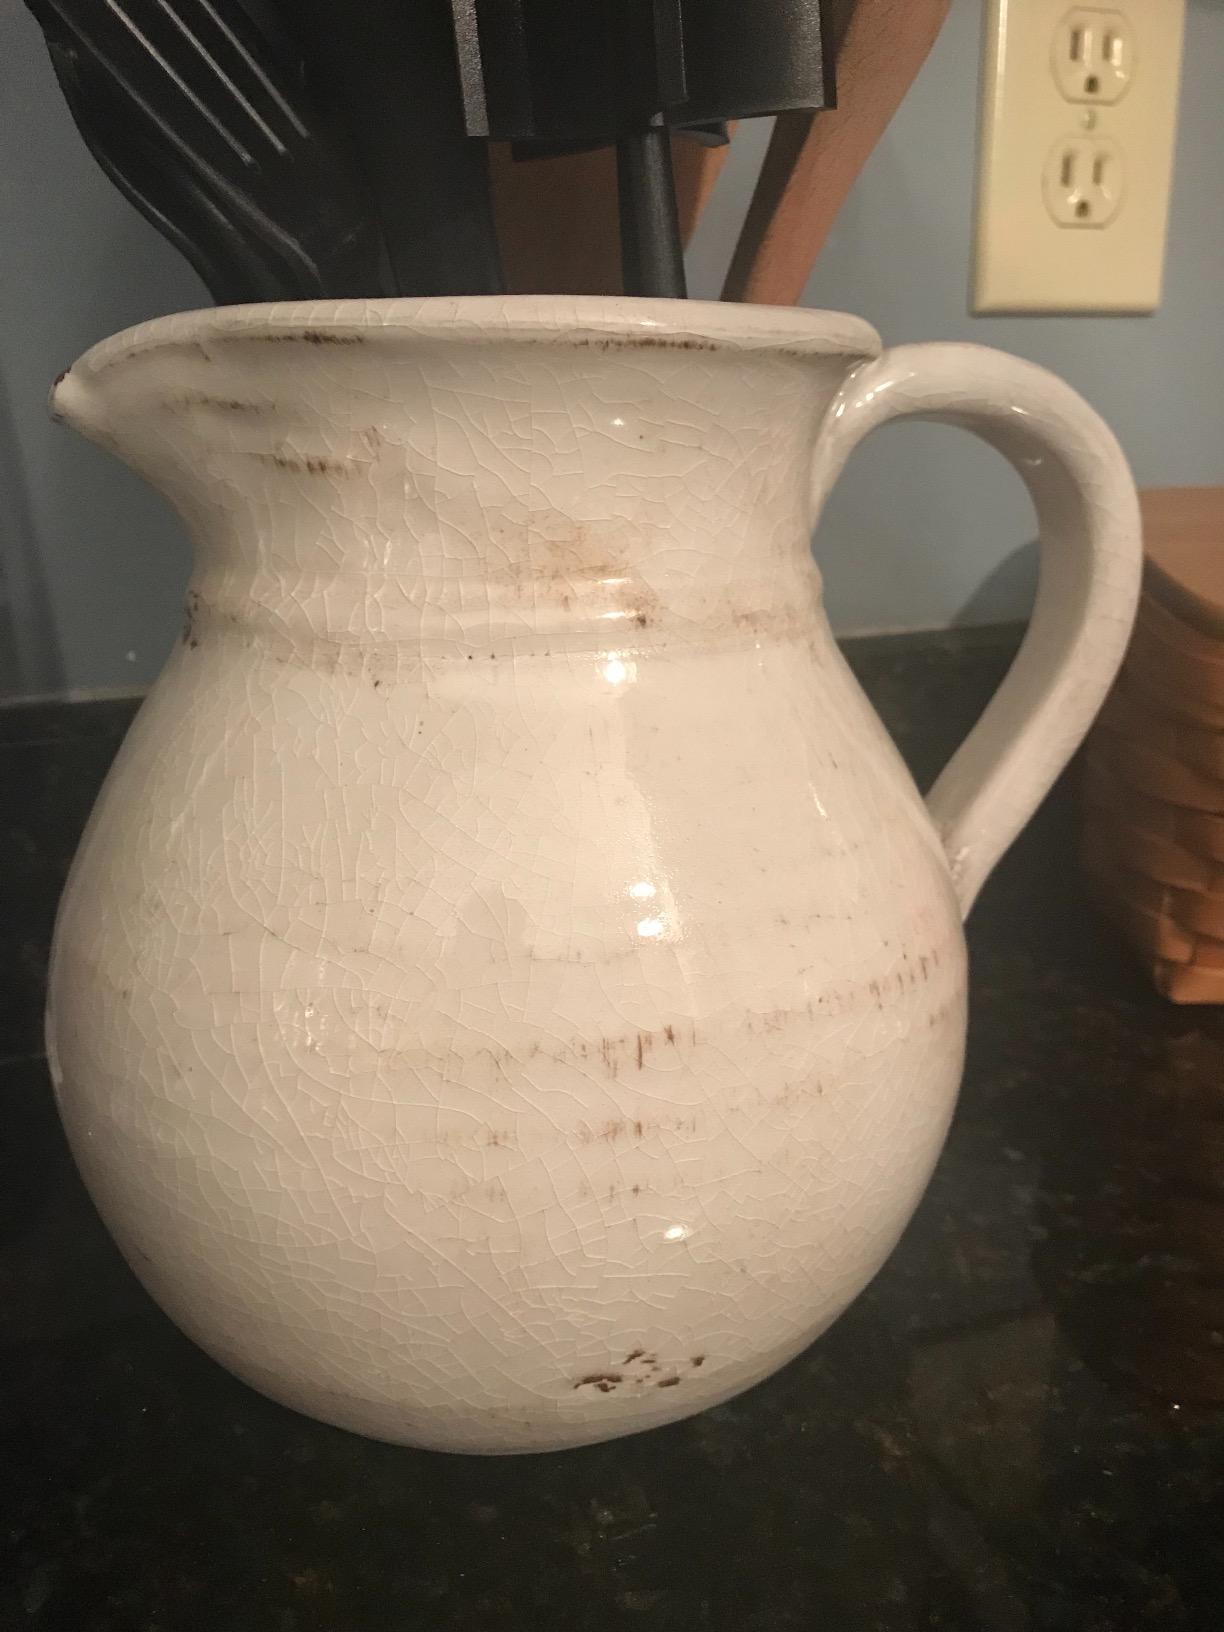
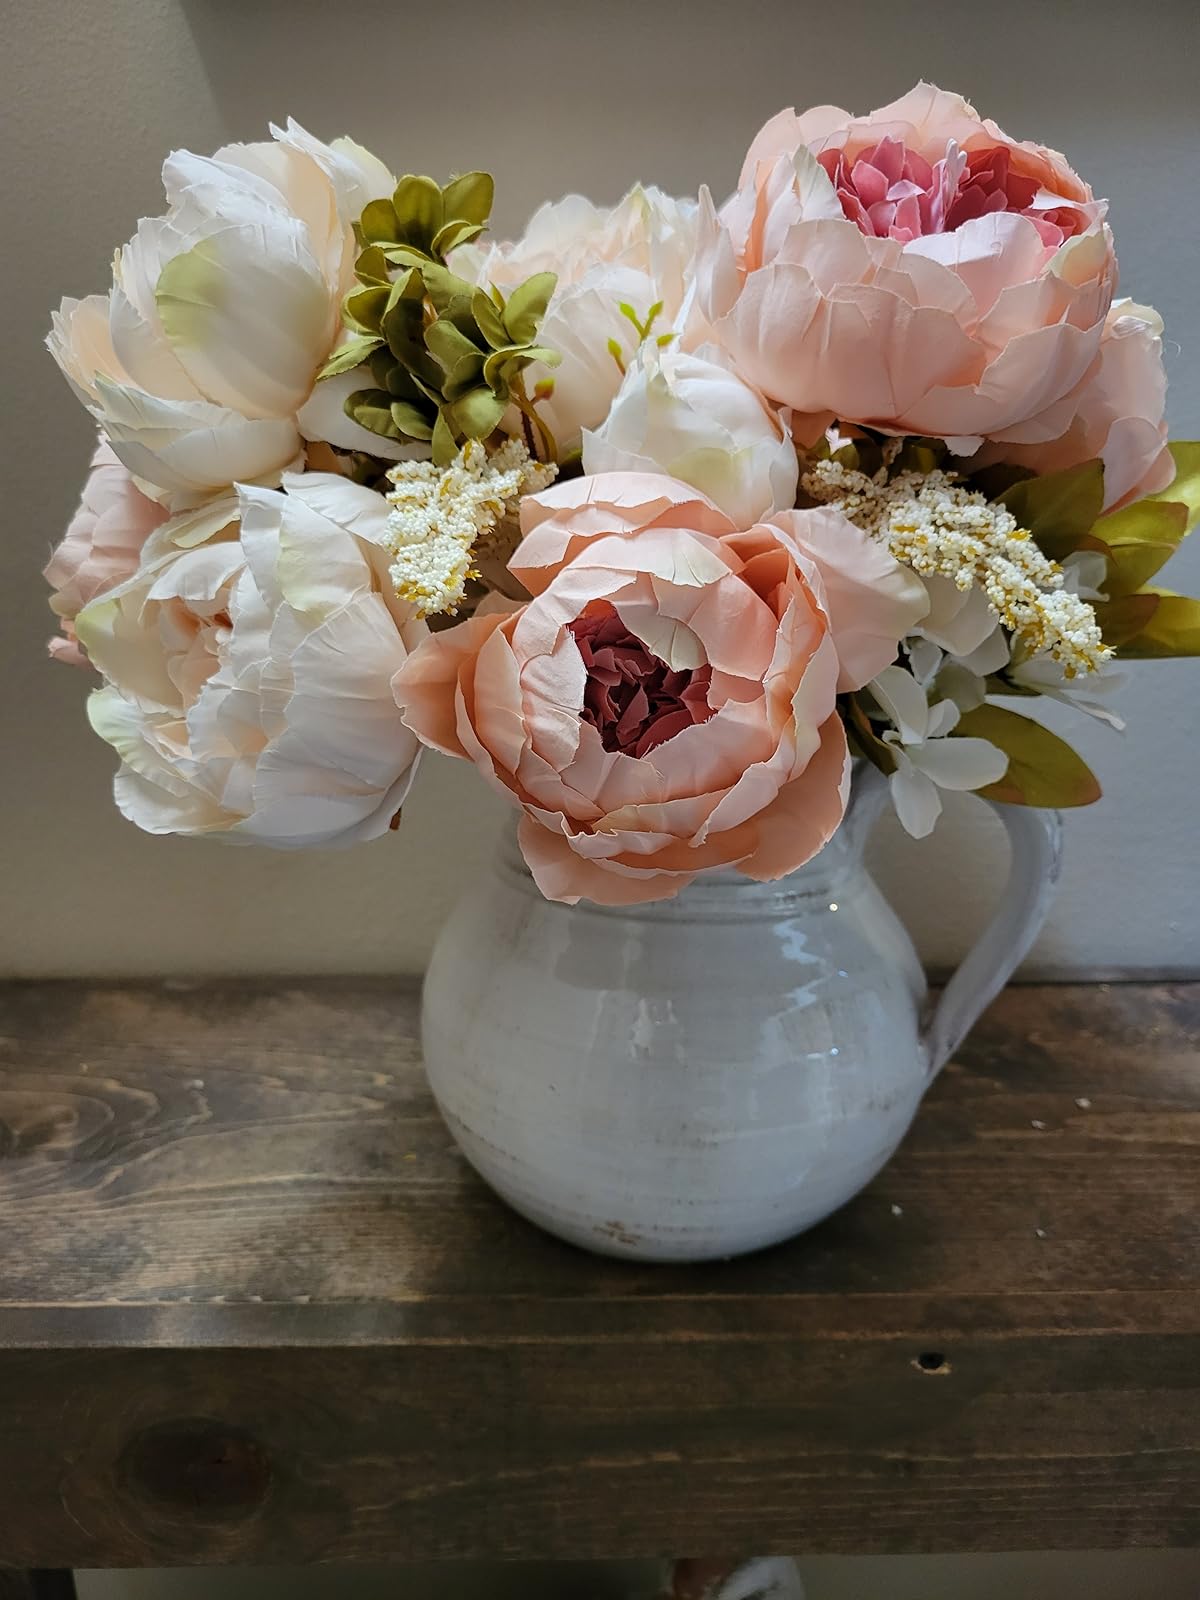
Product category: vase
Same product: yes